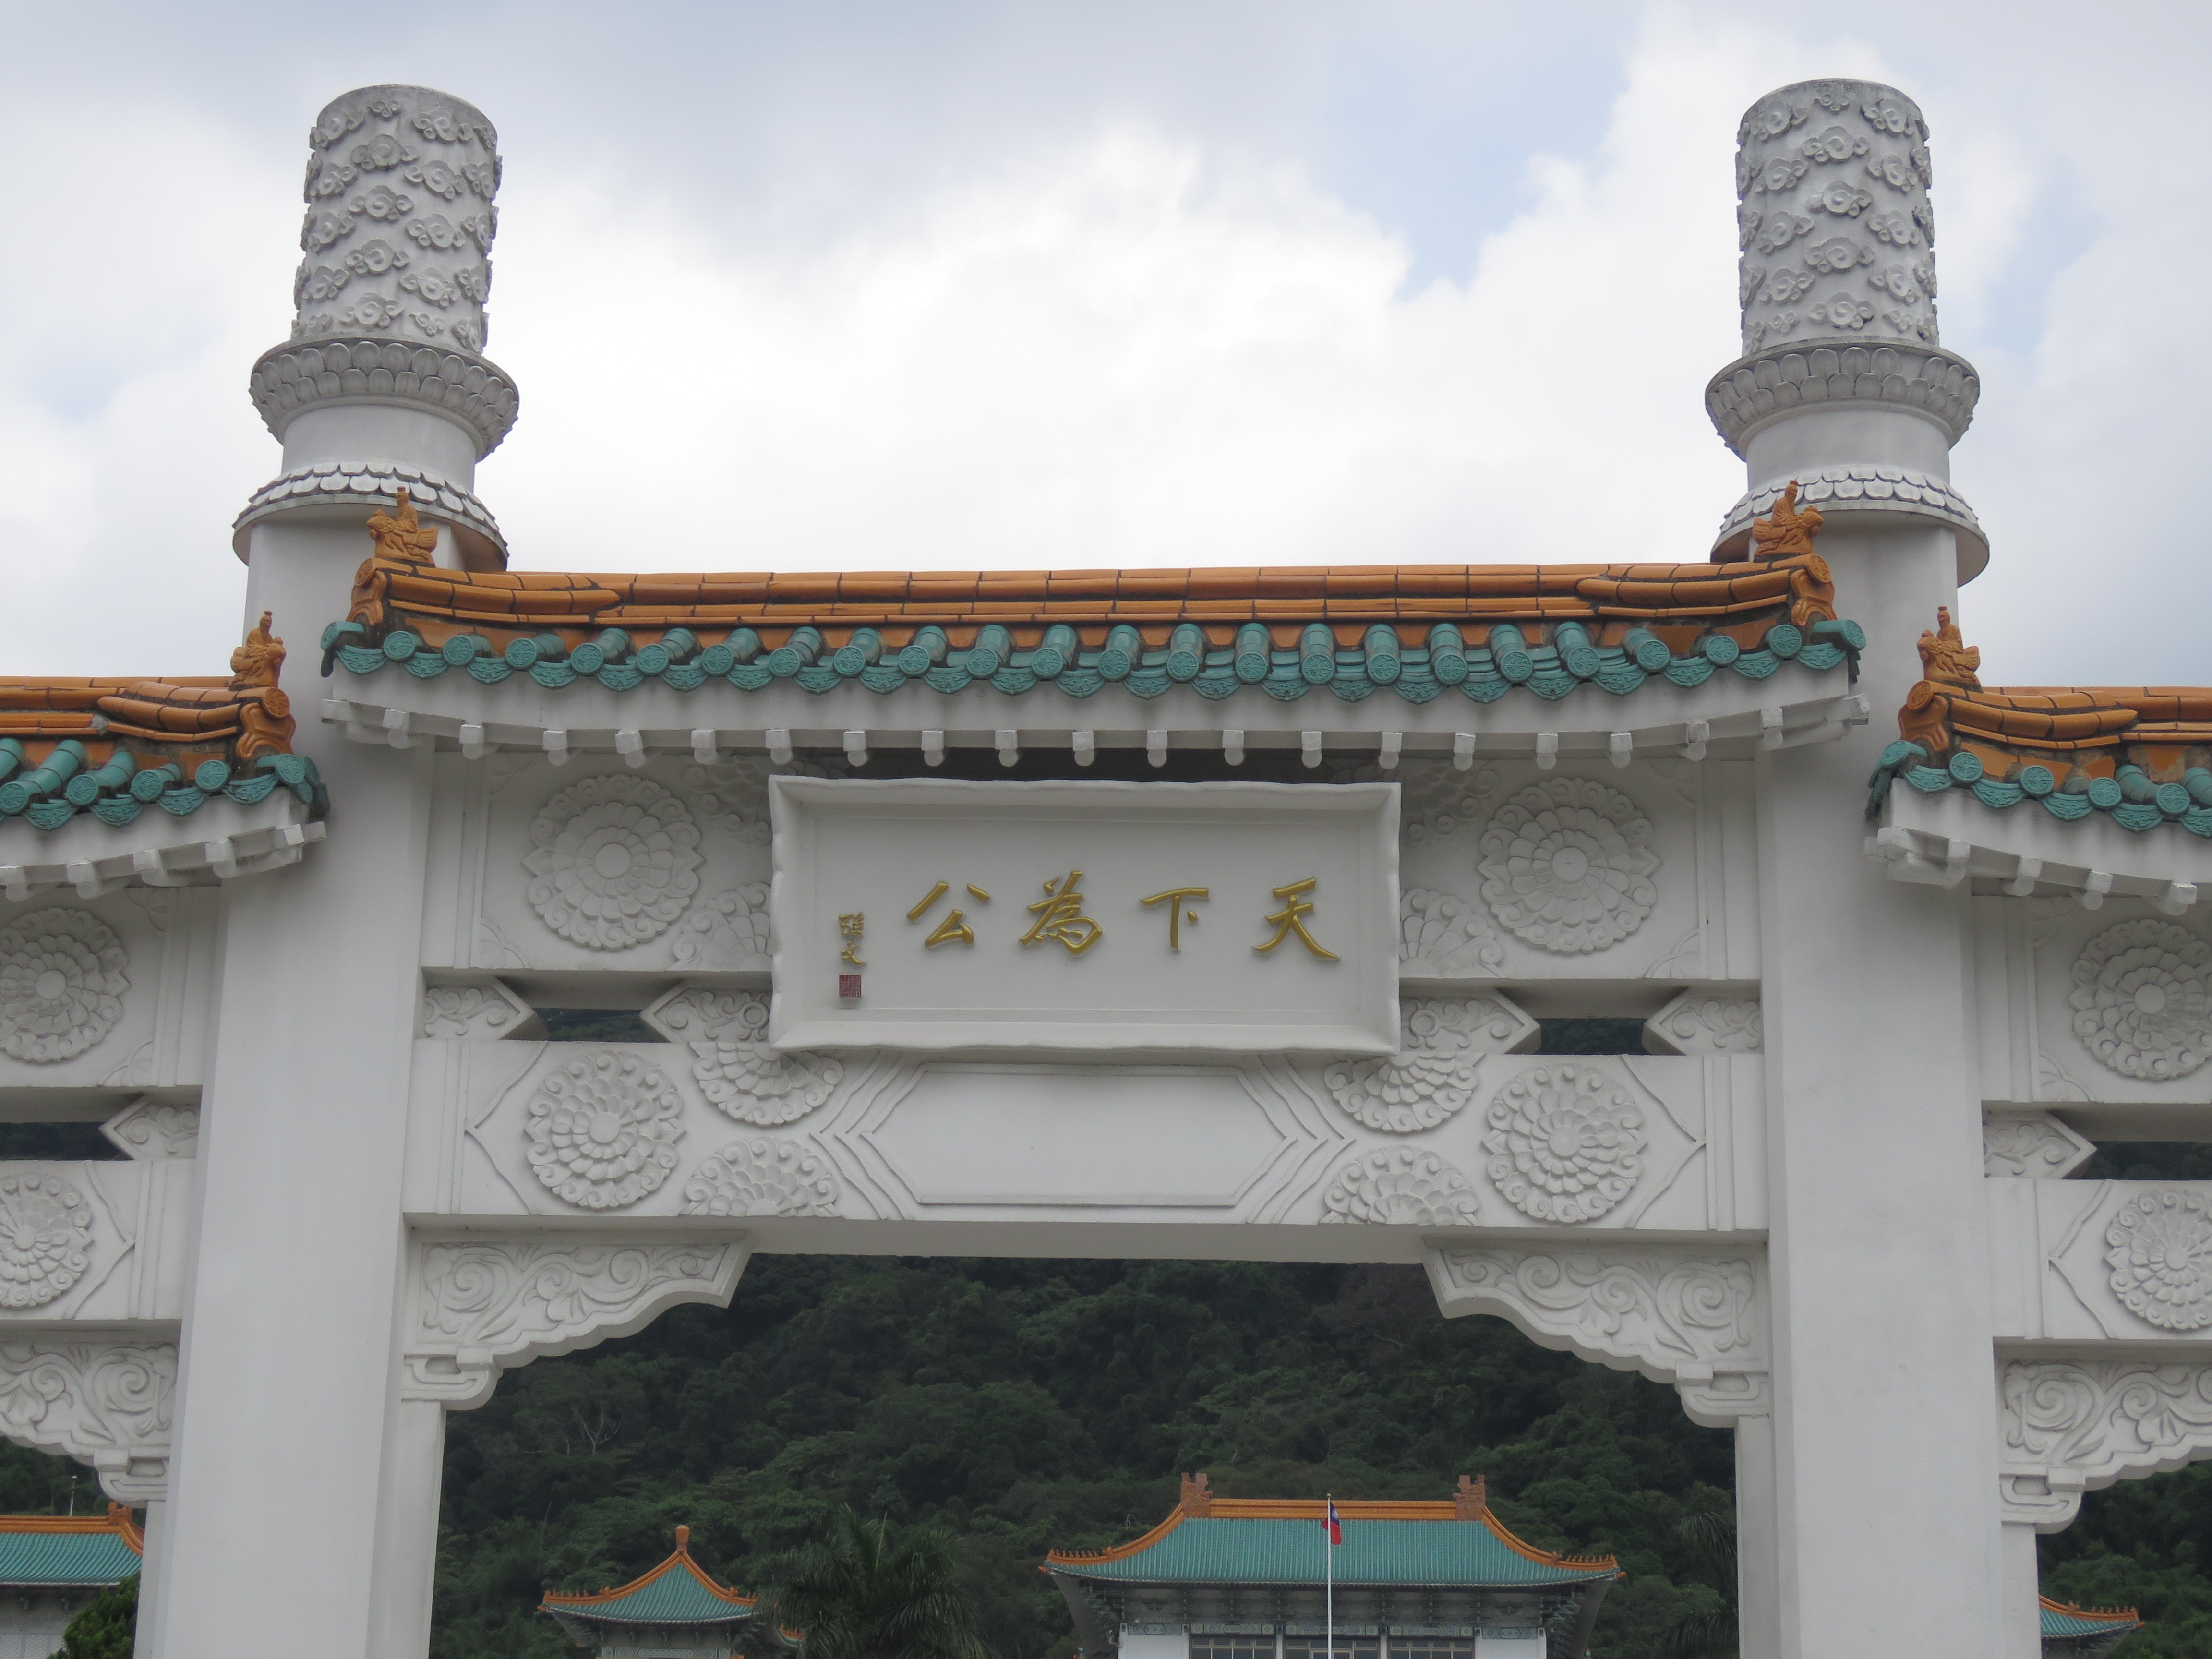
architecture, building, palace, arch, things, landmark, facade, place of worship, temple, plaque, shrine, mosque, chinese architecture, hindu temple, taipei palace museum